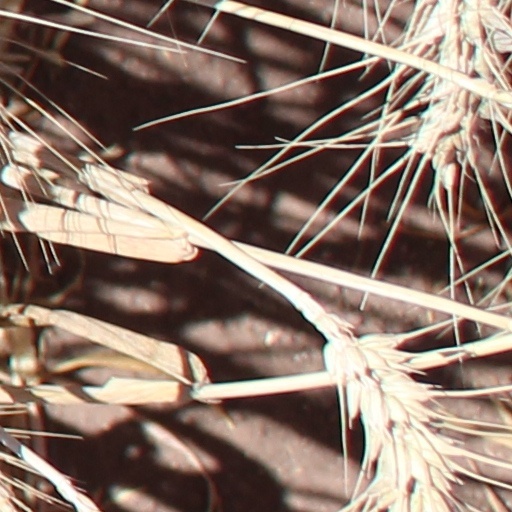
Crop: wheat